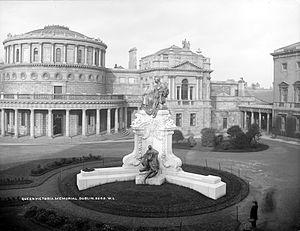
John Hughes, né le 30 janvier 1865 à Dublin et mort en 1941 à Nice, est un sculpteur irlandais.